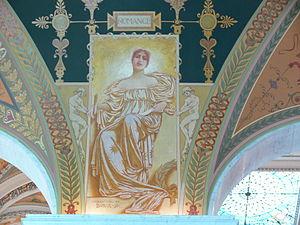
Le Thomas Jefferson Building est le plus ancien des trois bâtiments qui composent la Bibliothèque du Congrès des États-Unis. Il fait partie du complexe du Capitole des États-Unis, et est situé sur la First Street SE, entre Independence Avenue et East Capitol Street, à Washington.